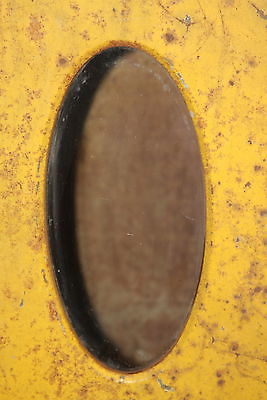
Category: cabinet